Frans van Everbroeck

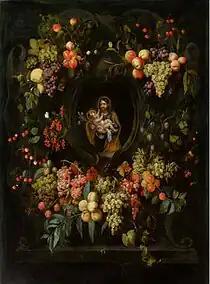
"Garland of fruit surrounding St Joseph with the Child Jesus"

Frans van Everbroeck (c. 1628– between 1676 and 1693) was a Flemish still life painter who is known for his fruit still lifes, vanitas still lifes and pronkstillevens. He was active in Antwerp, Amsterdam and London. The Dutch painters Abraham Mignon and Maria van Oosterwyck are regarded as his followers.